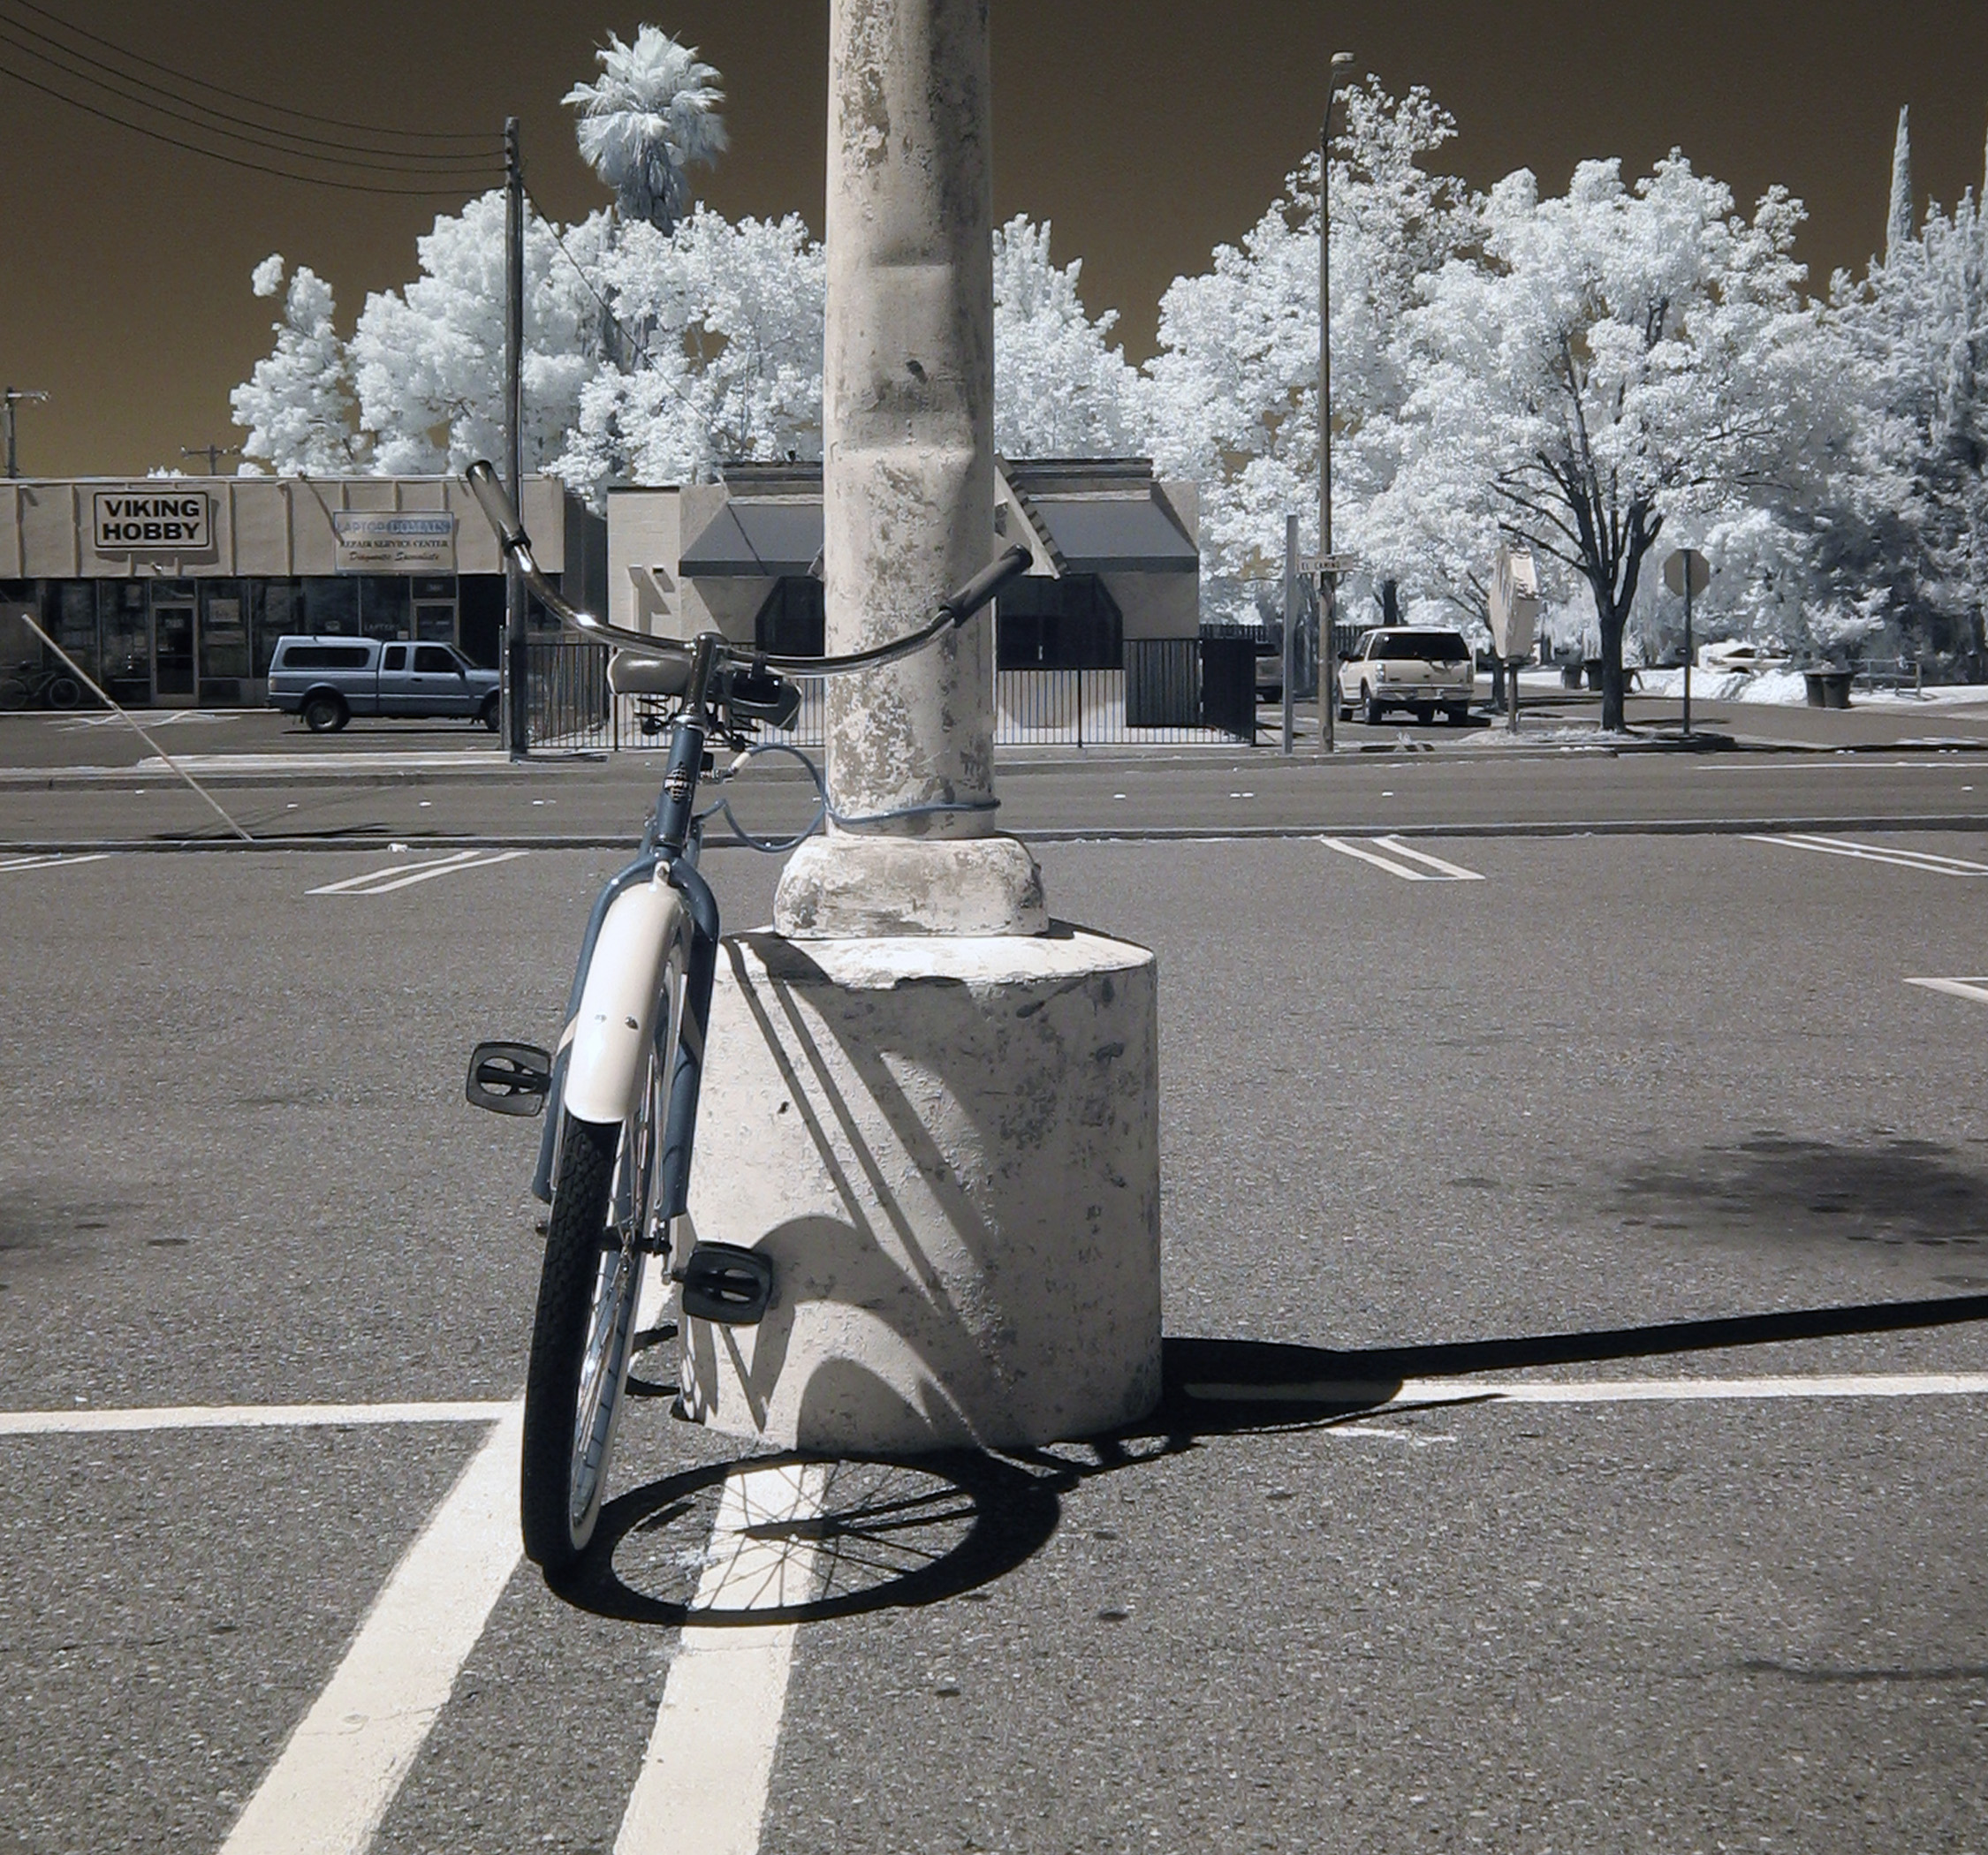
road, white, street, bicycle, bike, vehicle, lane, lighting, california, queen, ir, sacramento, infrared, 720